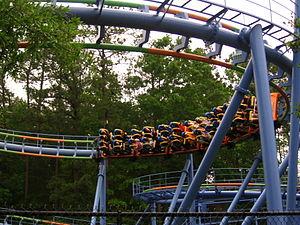
Un train des montagnes russes debout Shockwave à Kings Dominion, États-Unis d'Amérique.